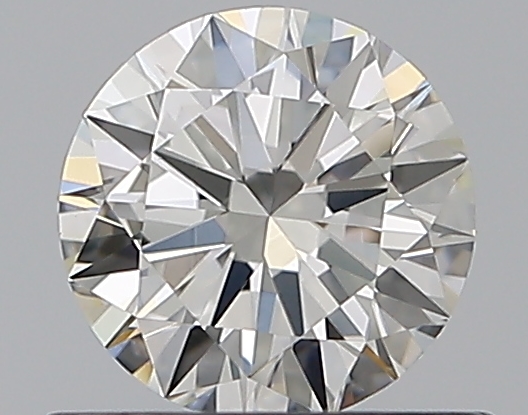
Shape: round
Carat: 0.5
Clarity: VS1
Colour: I
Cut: EX
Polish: EX
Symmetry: VG
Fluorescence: F
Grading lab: GIA
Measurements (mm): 5.06 x 5.09 x 3.08